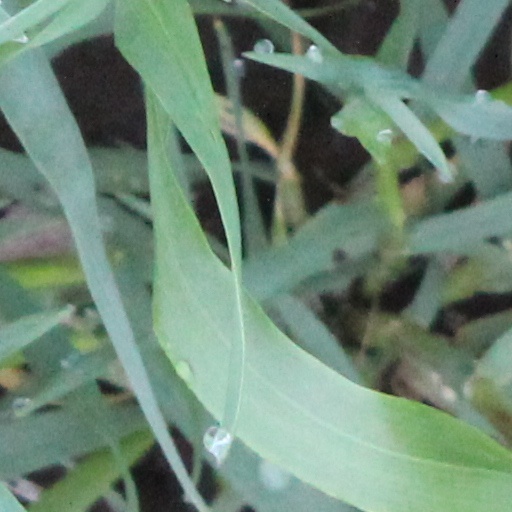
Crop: wheat